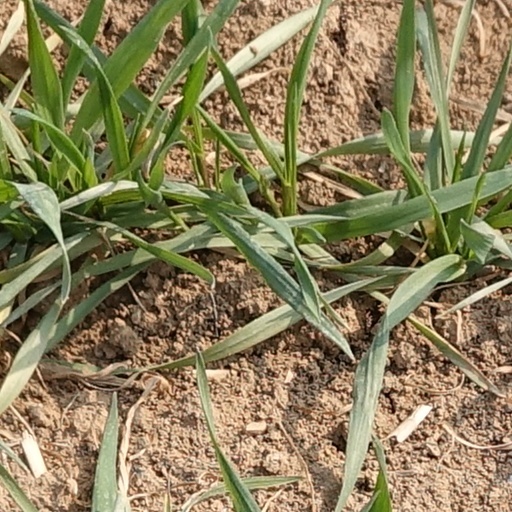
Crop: wheat